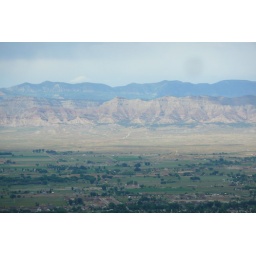
Bookcliff mountains in distance - 18 road leads to great trails